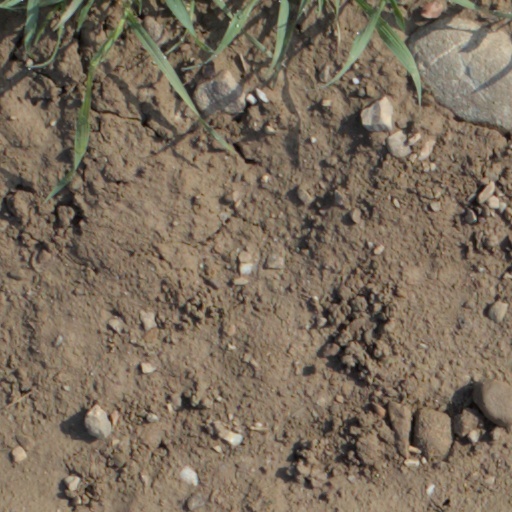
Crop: wheat